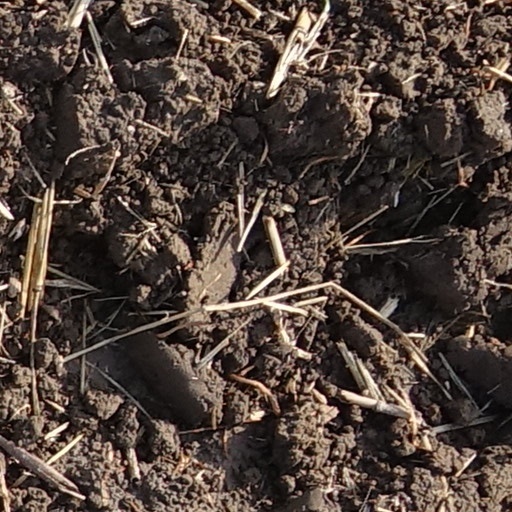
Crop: wheat